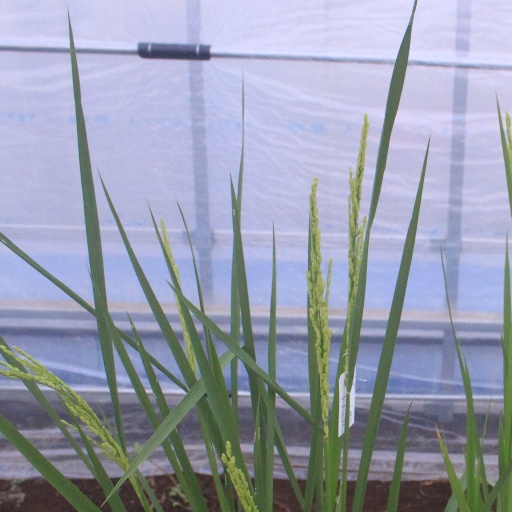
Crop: rice